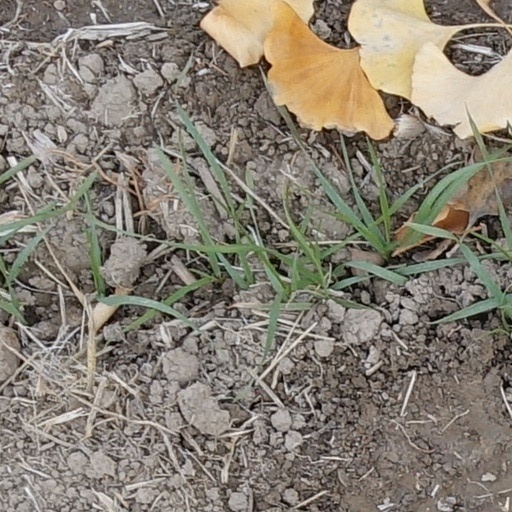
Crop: wheat